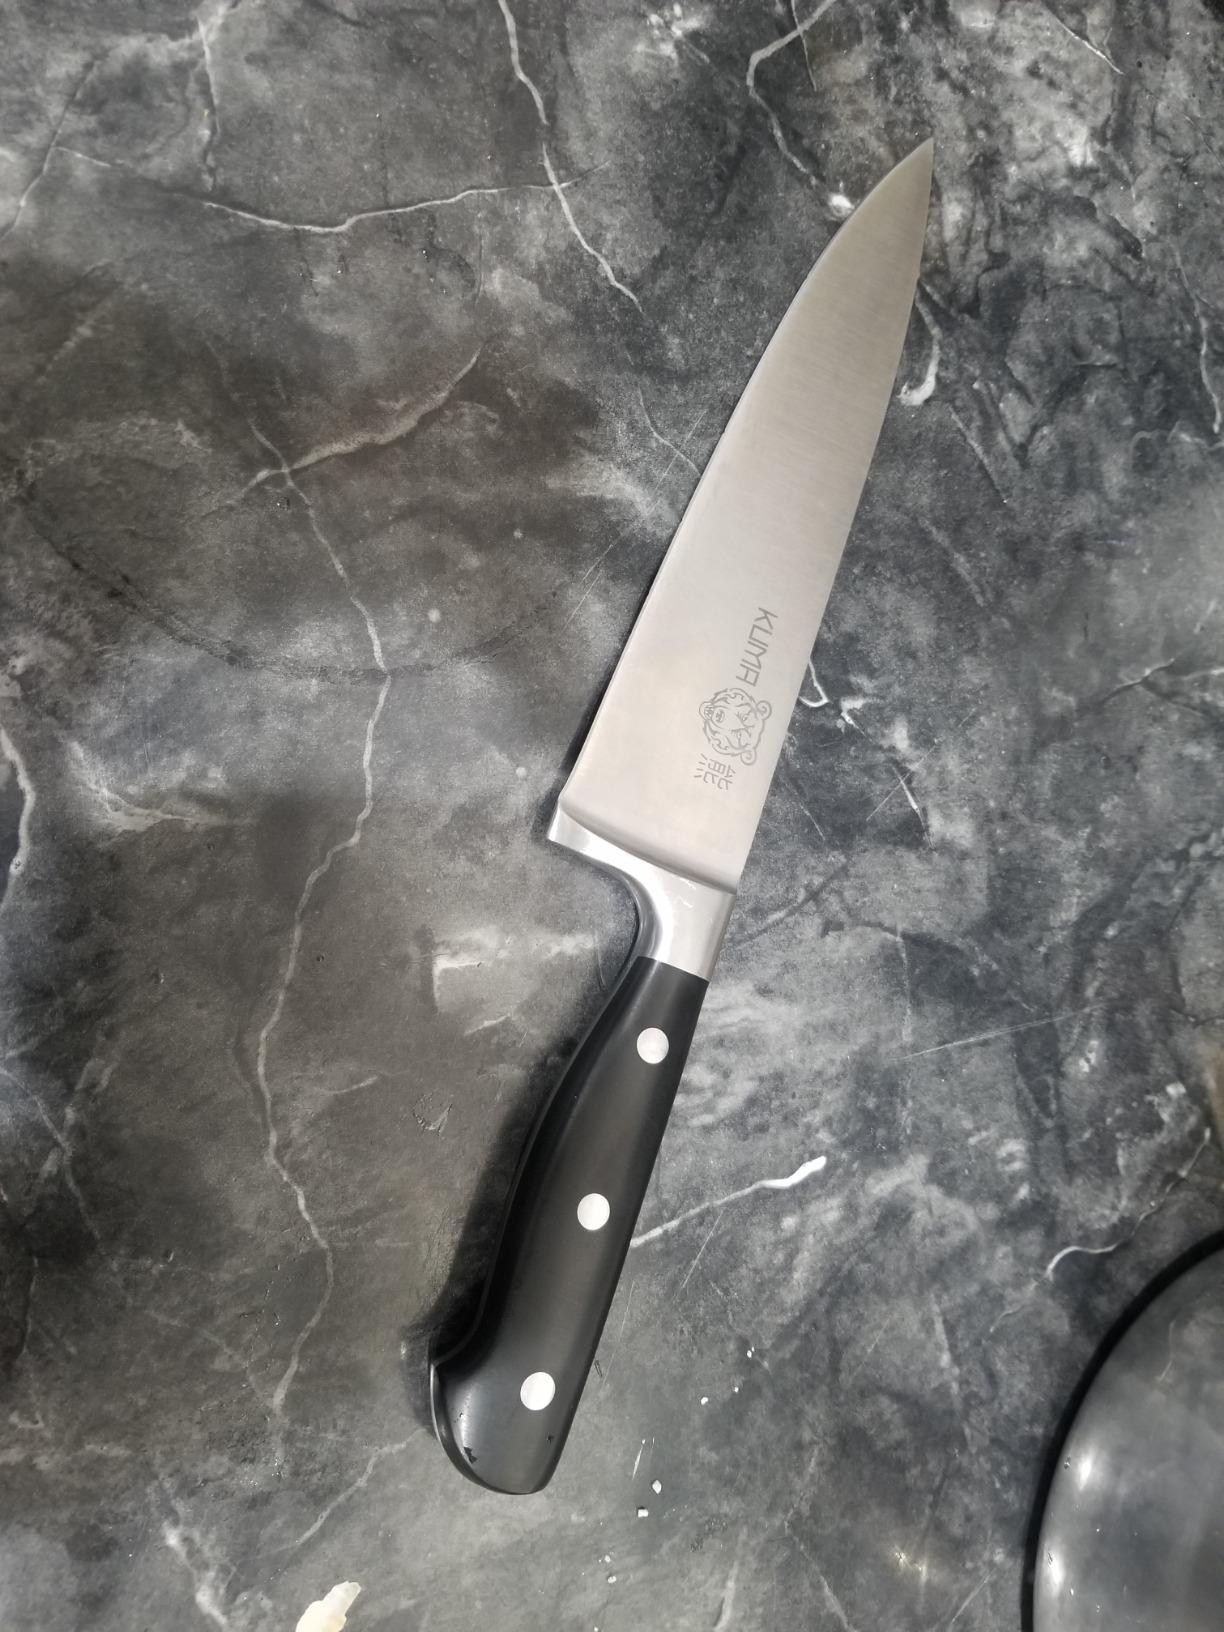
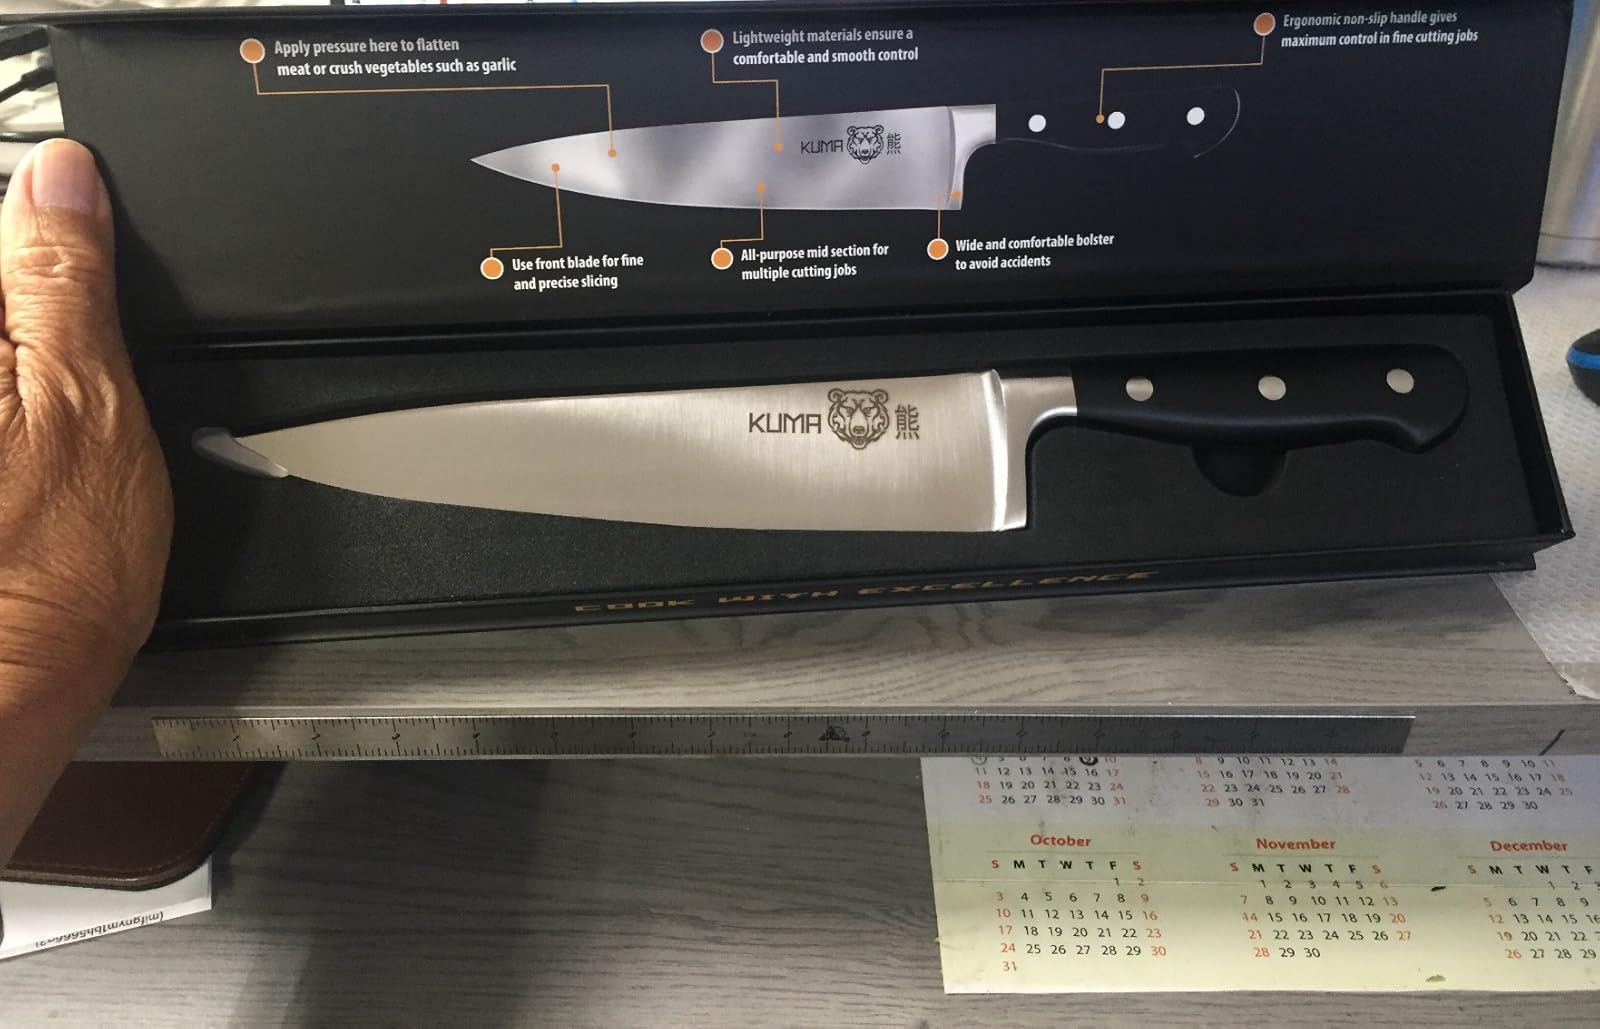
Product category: items_knife
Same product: yes